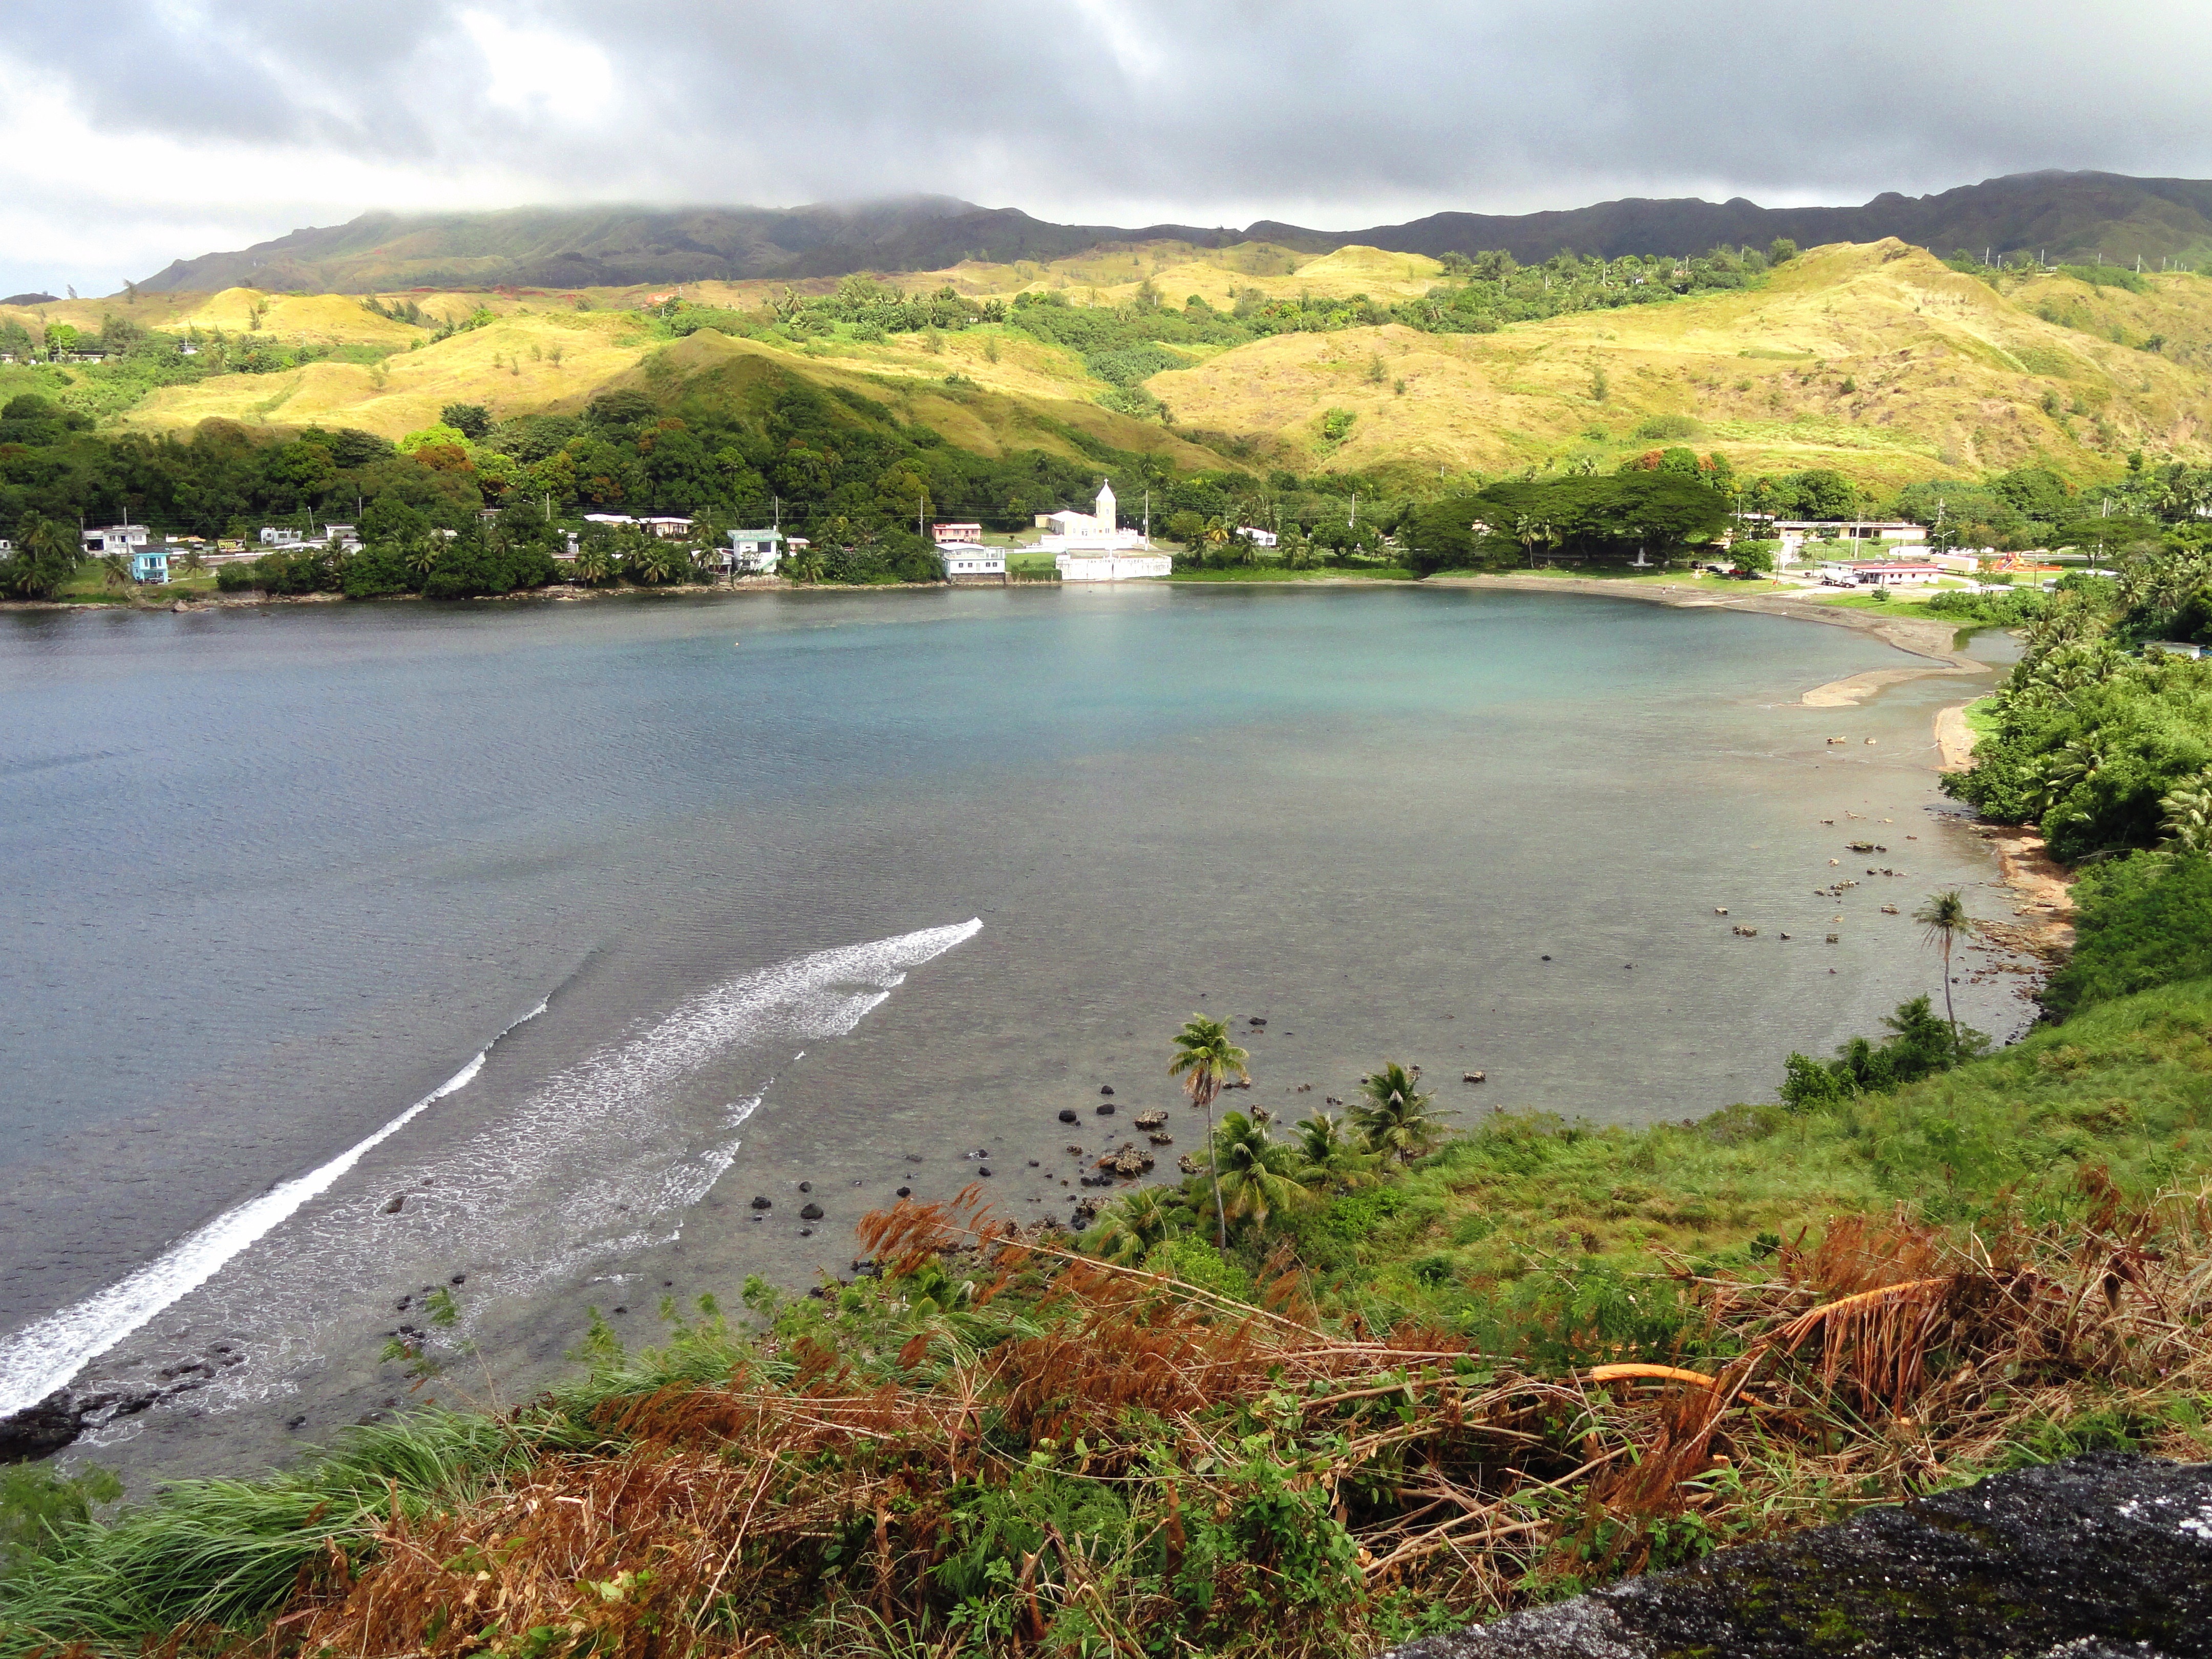
landscape, sea, coast, water, mountain, sky, shore, lake, river, shoreline, stream, bay, harbor, reservoir, highland, plants, body of water, clouds, loch, rural area, guam